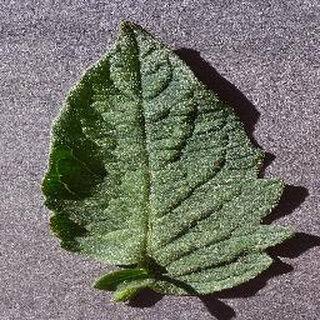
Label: healthy_tomato